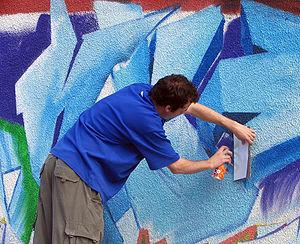
Un graffiti est une inscription exécutée sur une surface.